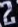
Number: 2